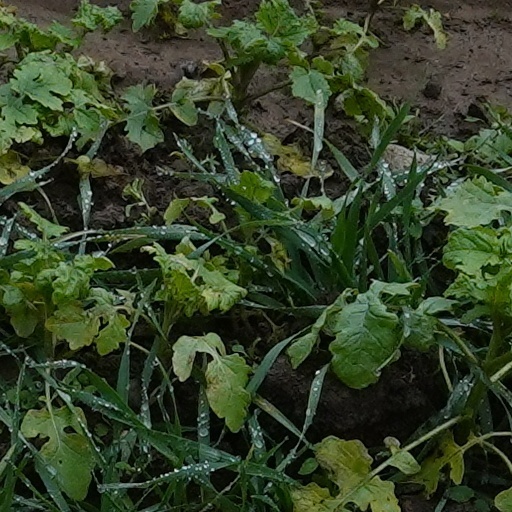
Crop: wheat